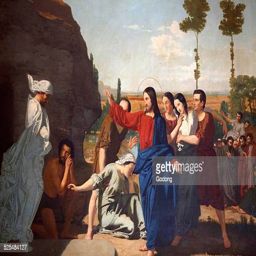
painting also called builder resurrecting fictional character